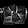
Label: Bag